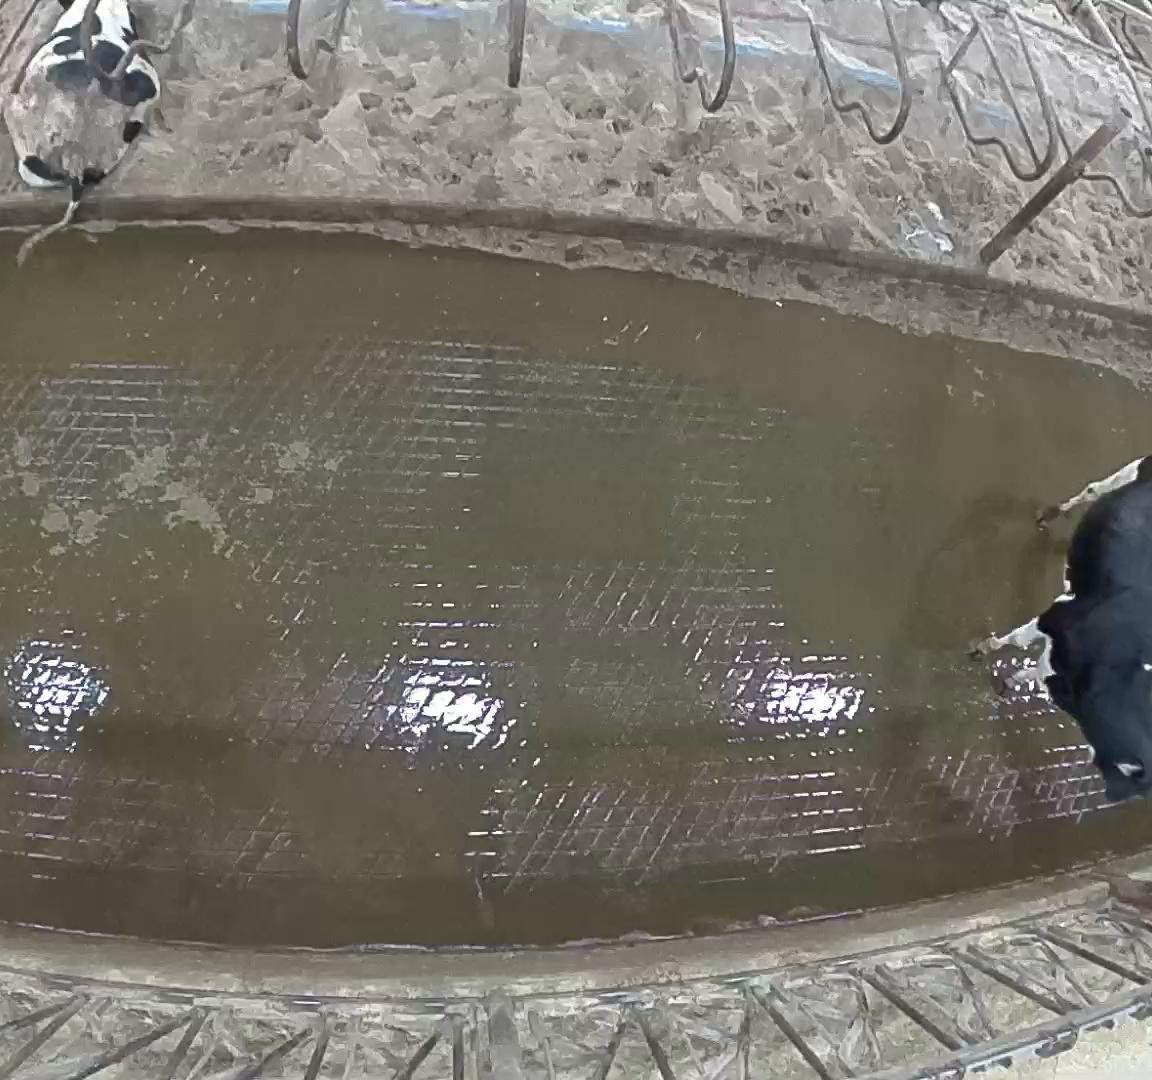
Number of cows: 3